Order of the Southern Cross

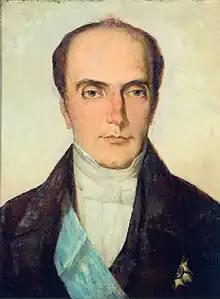
The Marquis of Olinda, regent and Prime Minister of the Empire of Brazil wearing the Grand Cross and sash of the Order

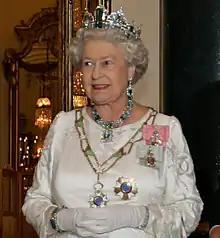
Queen Elizabeth II displays the "Grand Collar" and star of the National Order of the Southern Cross, March 2006

Under its current regulations, the Order consists of the Grand Master and six Classes of members: